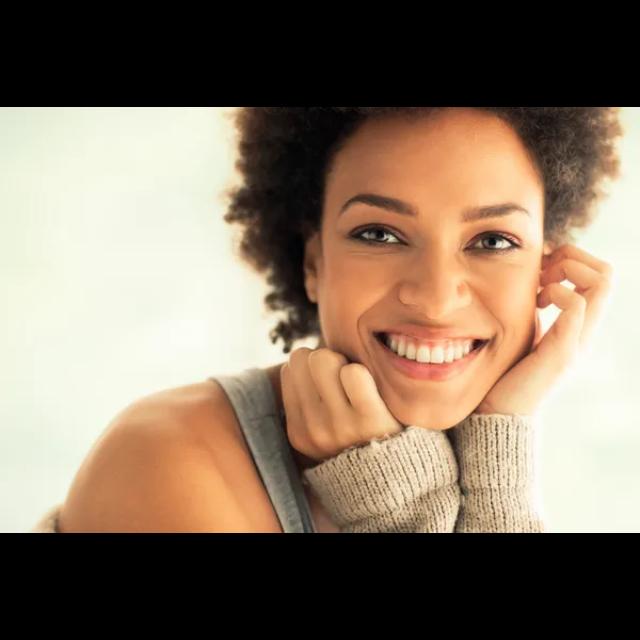
Portrait style: Real Portrait